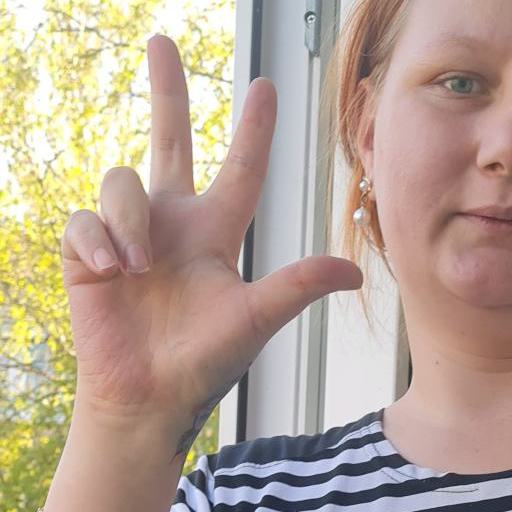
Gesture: three2